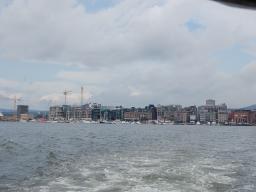
Label: Background_without_leaves